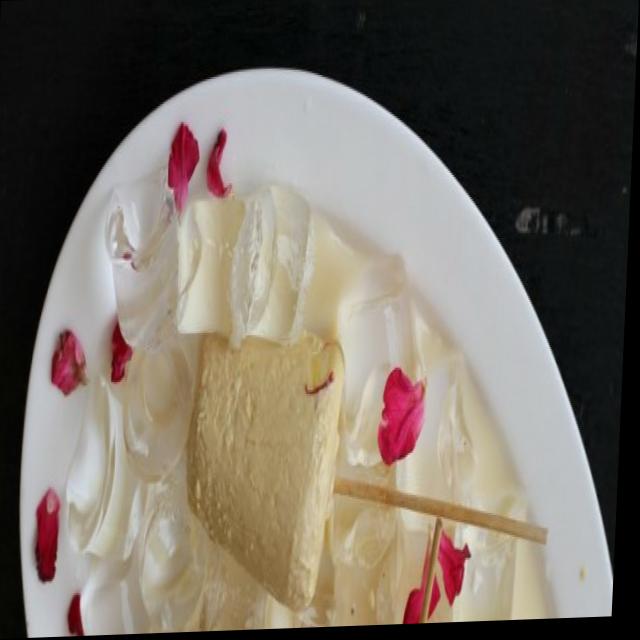
Dish: kulfi